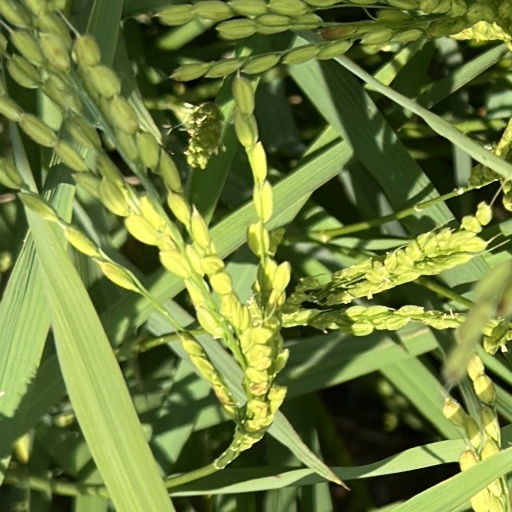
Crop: rice